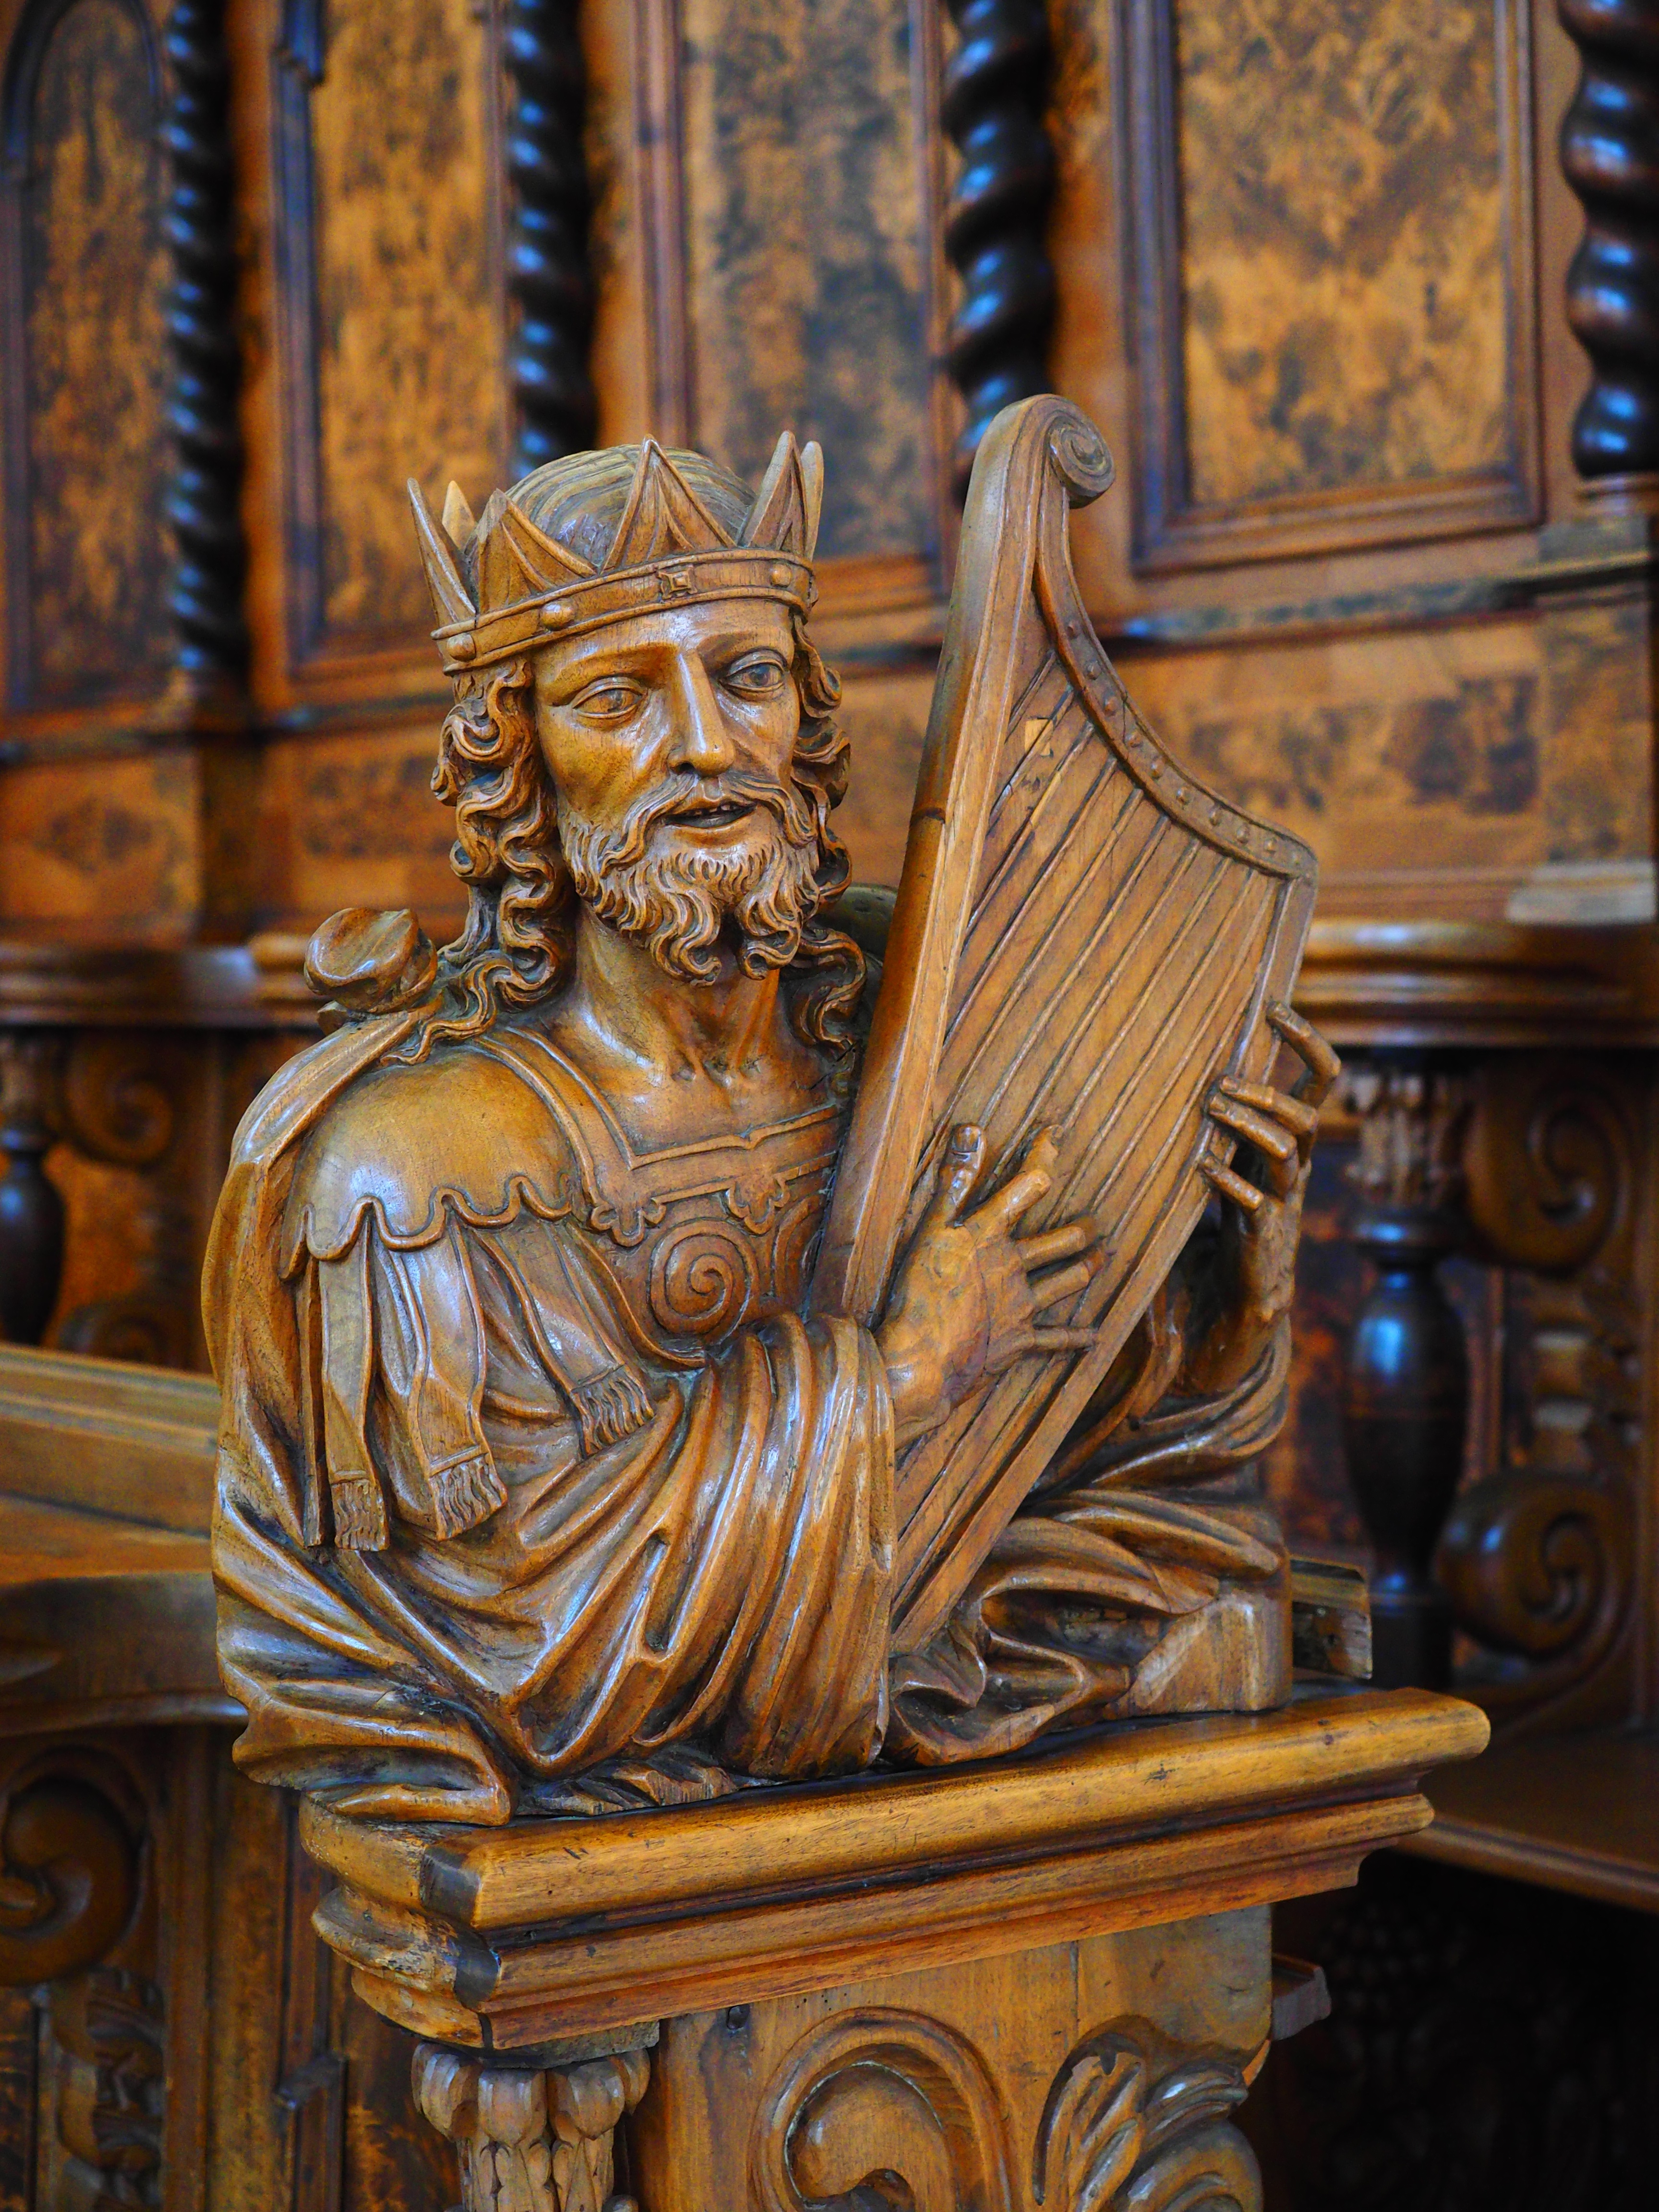
wood, monument, statue, monk, religion, face, sculpture, art, king, figure, temple, harp, carved, holy, carving, holzfigur, priest, harpist, ancient history, fromm